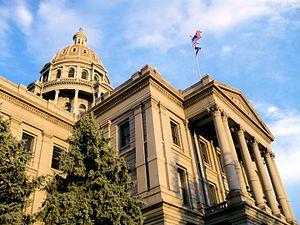
L'Assemblée générale du Colorado est l'organe législatif du gouvernement de l'État du Colorado. Parlement bicaméral, l'Assemblée générale est composée de la Chambre des représentants du Colorado et du Sénat du Colorado. Les mandats successifs des représentants et des sénateurs ne peuvent excéder huit ans.